Church of Panagia Protothronos

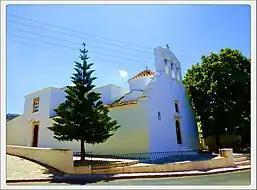
The outside of the church

The Church of Panagia Protothronos ("Panagia of the First Throne") is located in the village of Halki in Tragaia, in the interior of Naxos island in Greece. The church is dedicated to the Annunciation, and was probably an early Christian basilica, of which only the synthronon and the episcopal throne in the semi-circular sanctuary conch survive. In middle Byzantine times the building was converted into a transitional cross-in-square church. A domed narthex was later added, flanked by the chapel of Saint Akindynos to the north and a vaulted rectangular room to the south.